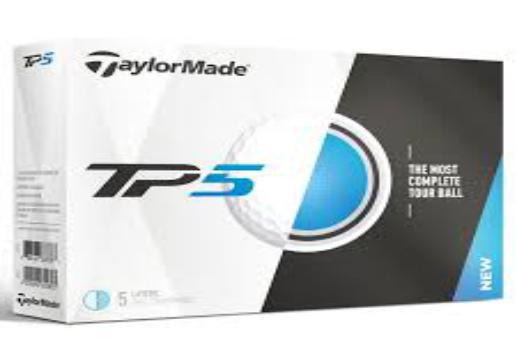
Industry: Sports